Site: brandenburg
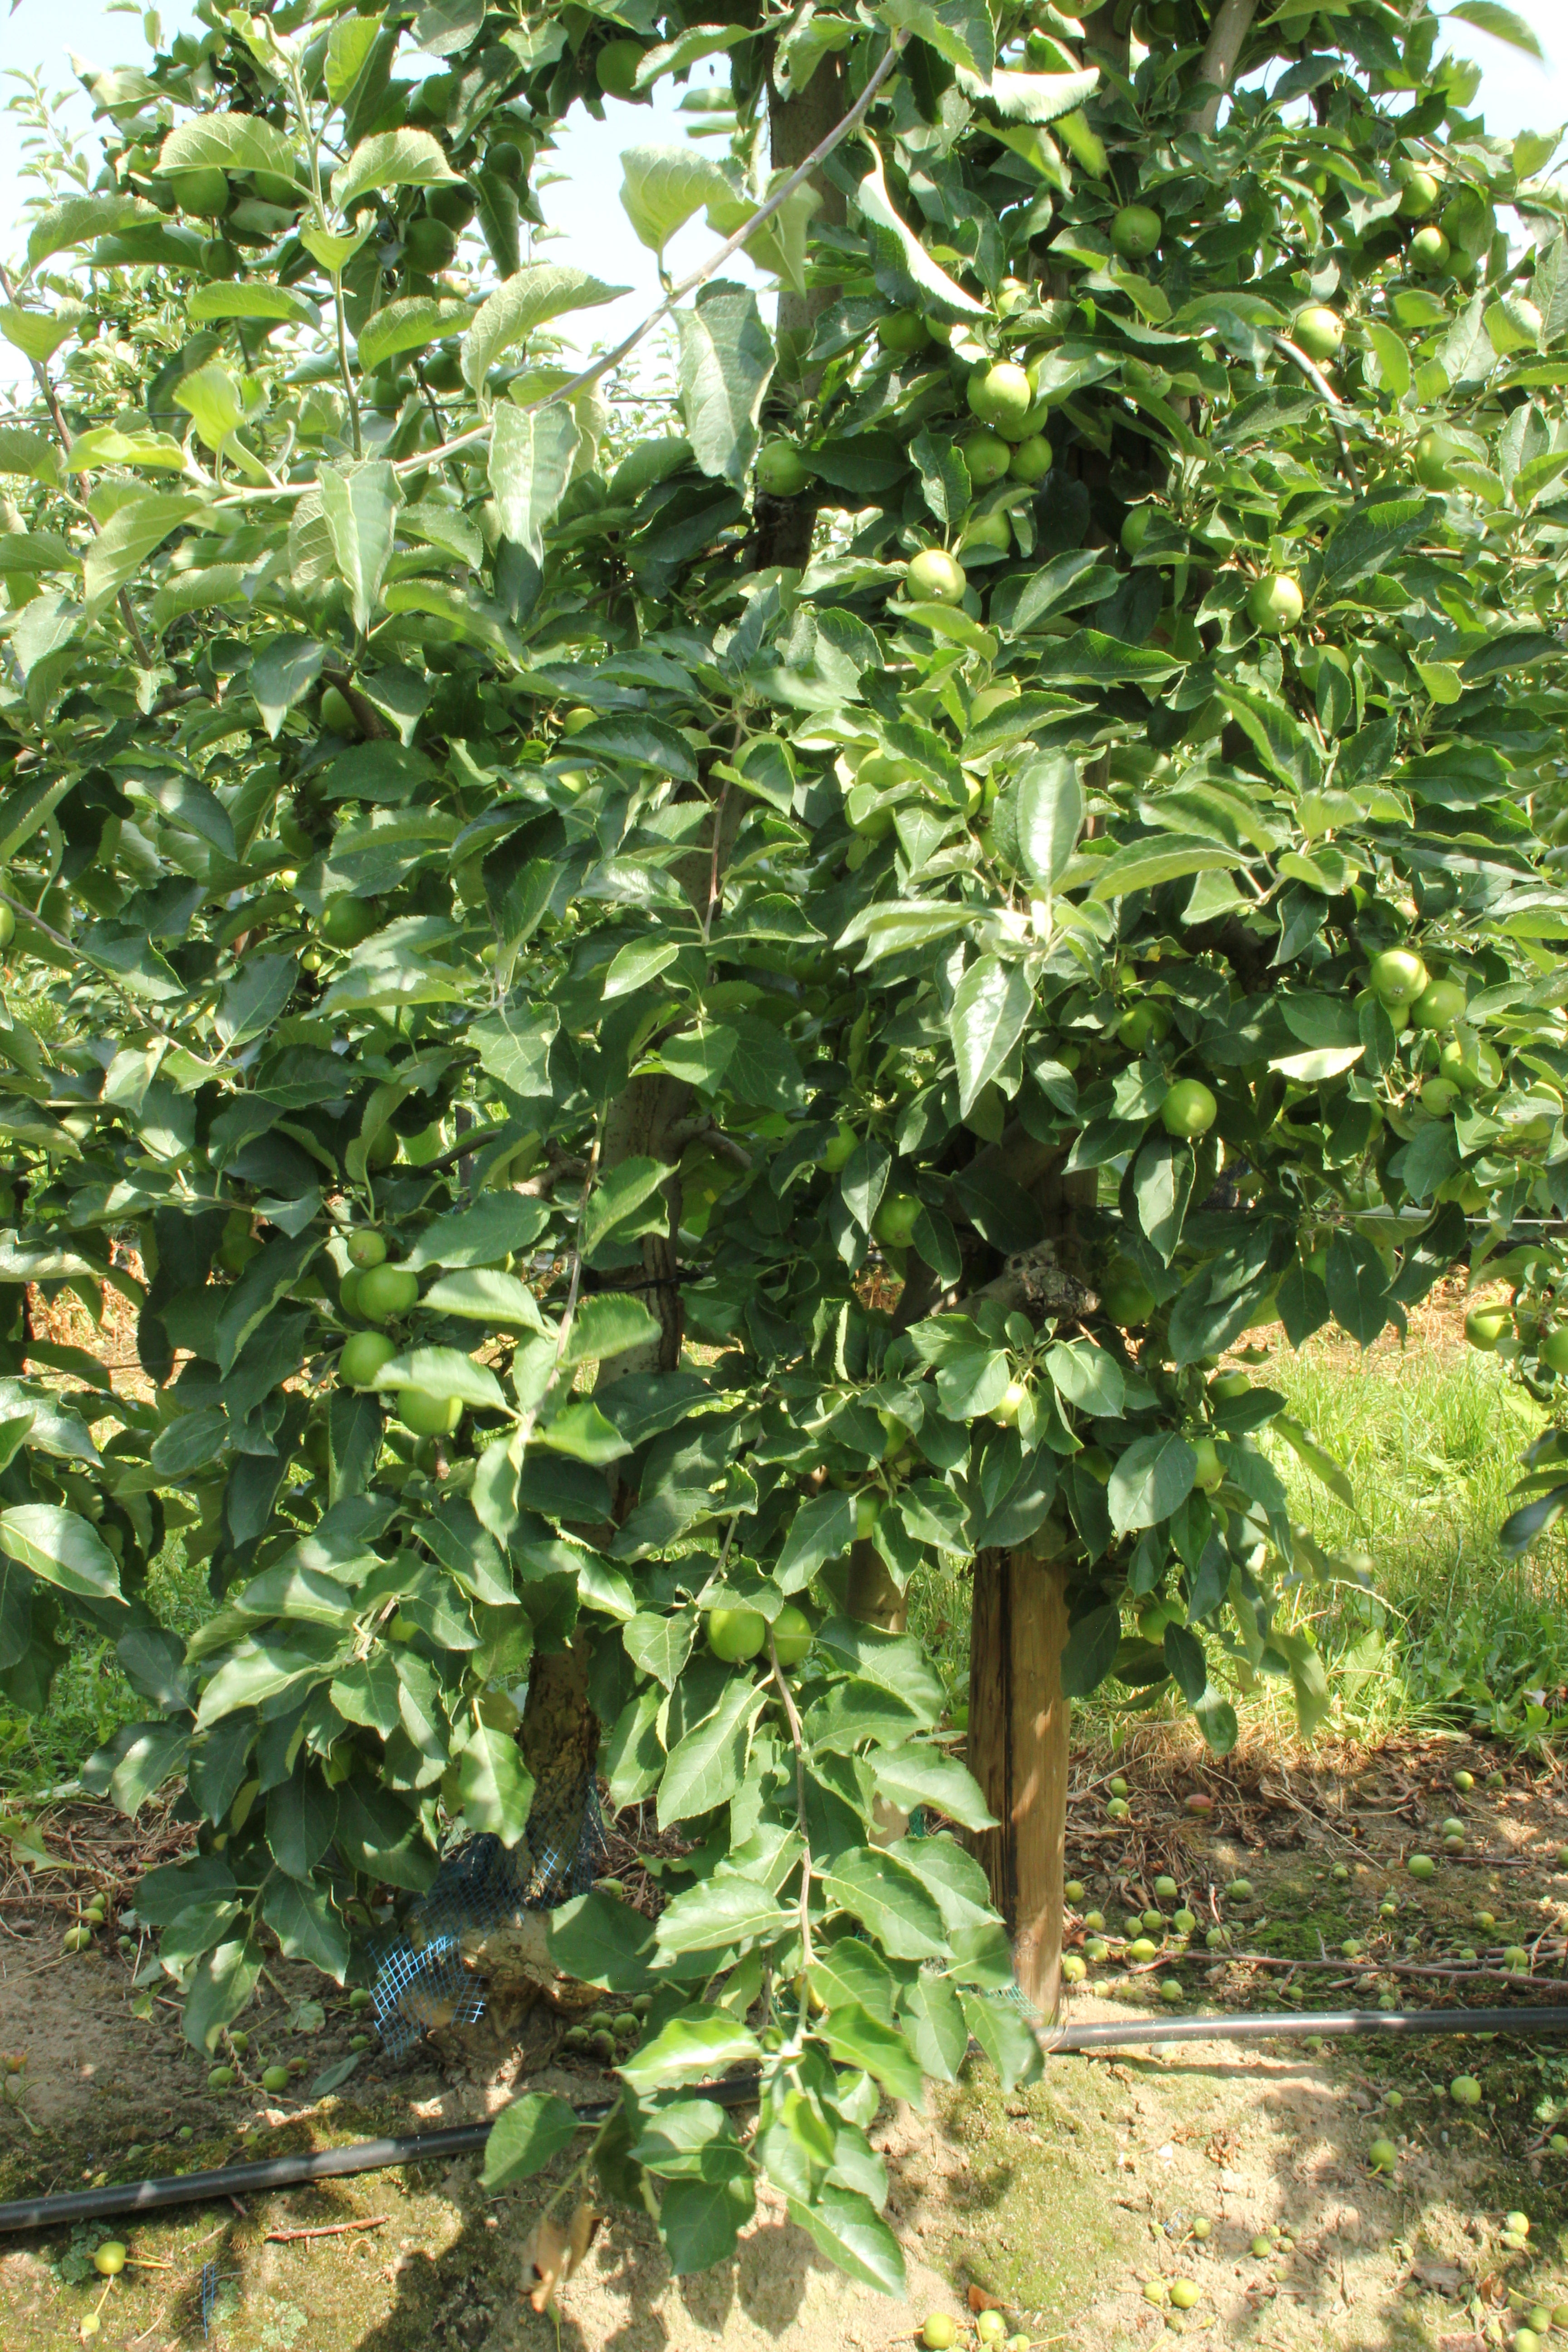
Growth stage (BBCH 74): Development of fruit